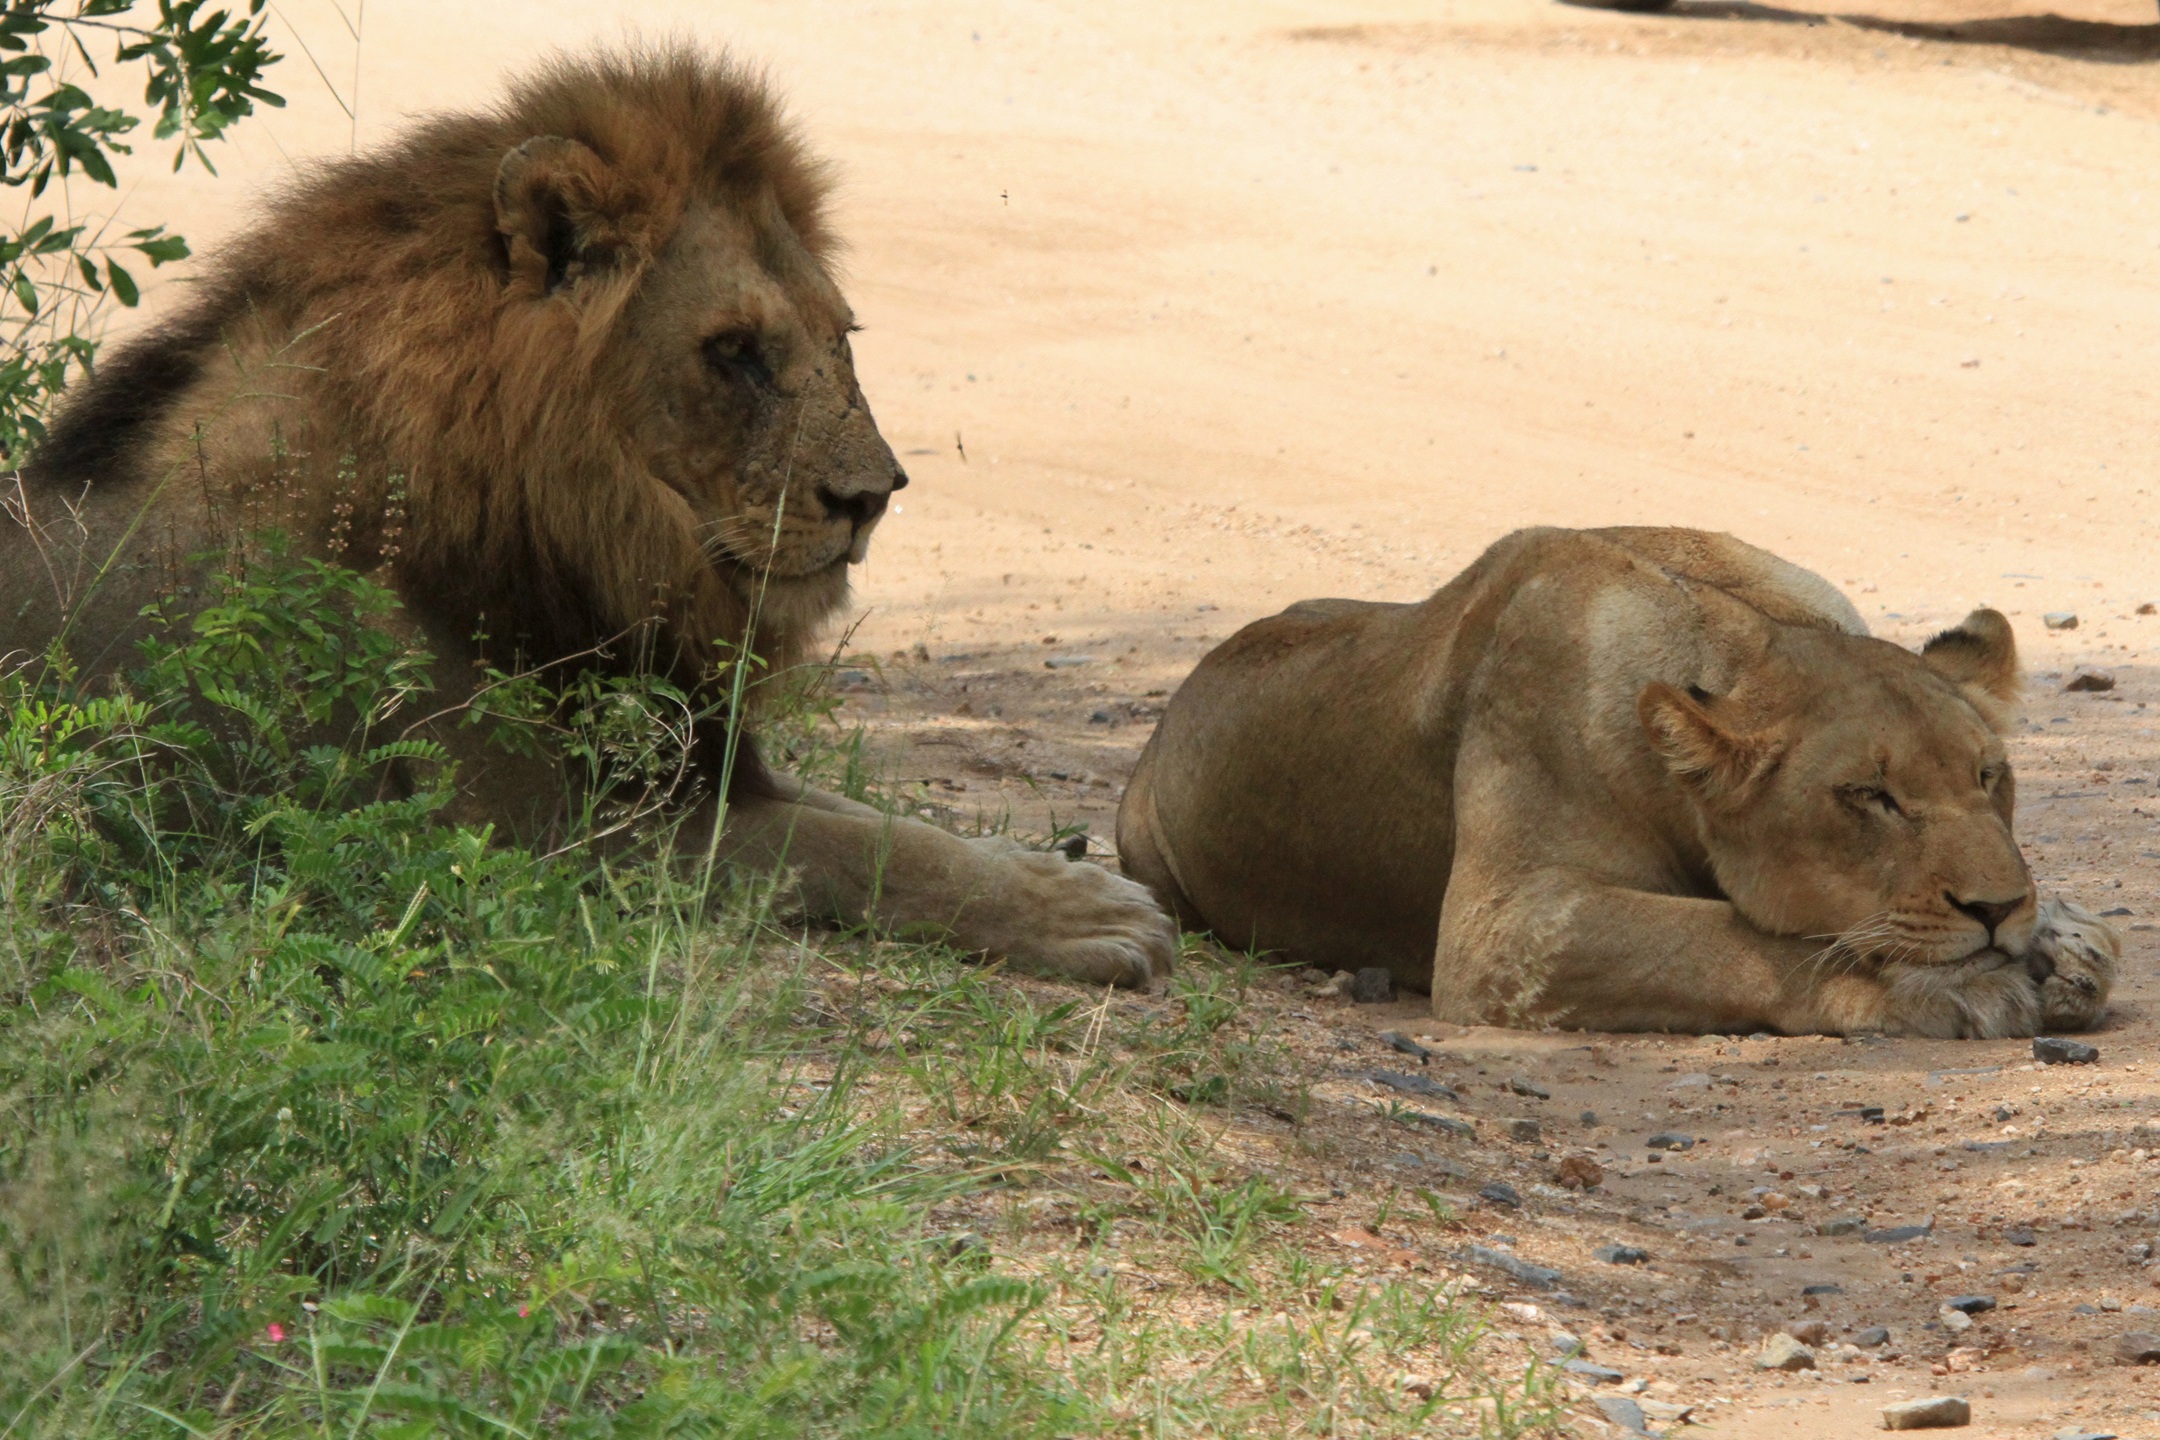
adventure, recreation, wildlife, zoo, mammal, fauna, savanna, lion, lions, casal, safari, mating, leone, big cats, outdoor recreation, le's mating, cat like mammal